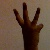
The image shows a hand gesture representing the number 6 in Indian Sign Language.